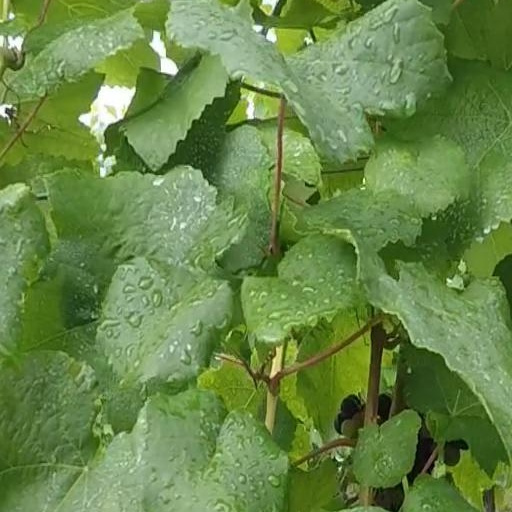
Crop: grape